Mythology of Benjamin Banneker

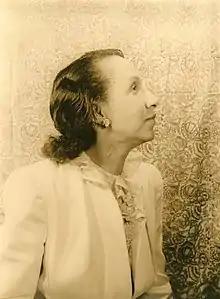

In 1949, an activist for African-American causes, Shirley Graham, authored a book about Banneker's life entitled "Your Humble Servant". Graham's notes on her sources stated: This story of Benjamin Banneker has been constructed within the framework of little known true facts. All dates and main events can be documented. All gaps have been filled in with incidents of whose probability I am convinced. However, when describing Graham's book in a 1972 biography of Banneker, Silvio Bedini stated that her work had been written for young people, was highly fictionalized and, having become popular, had "resulted in yet more confusion concerning Banneker's achievements and their importance".